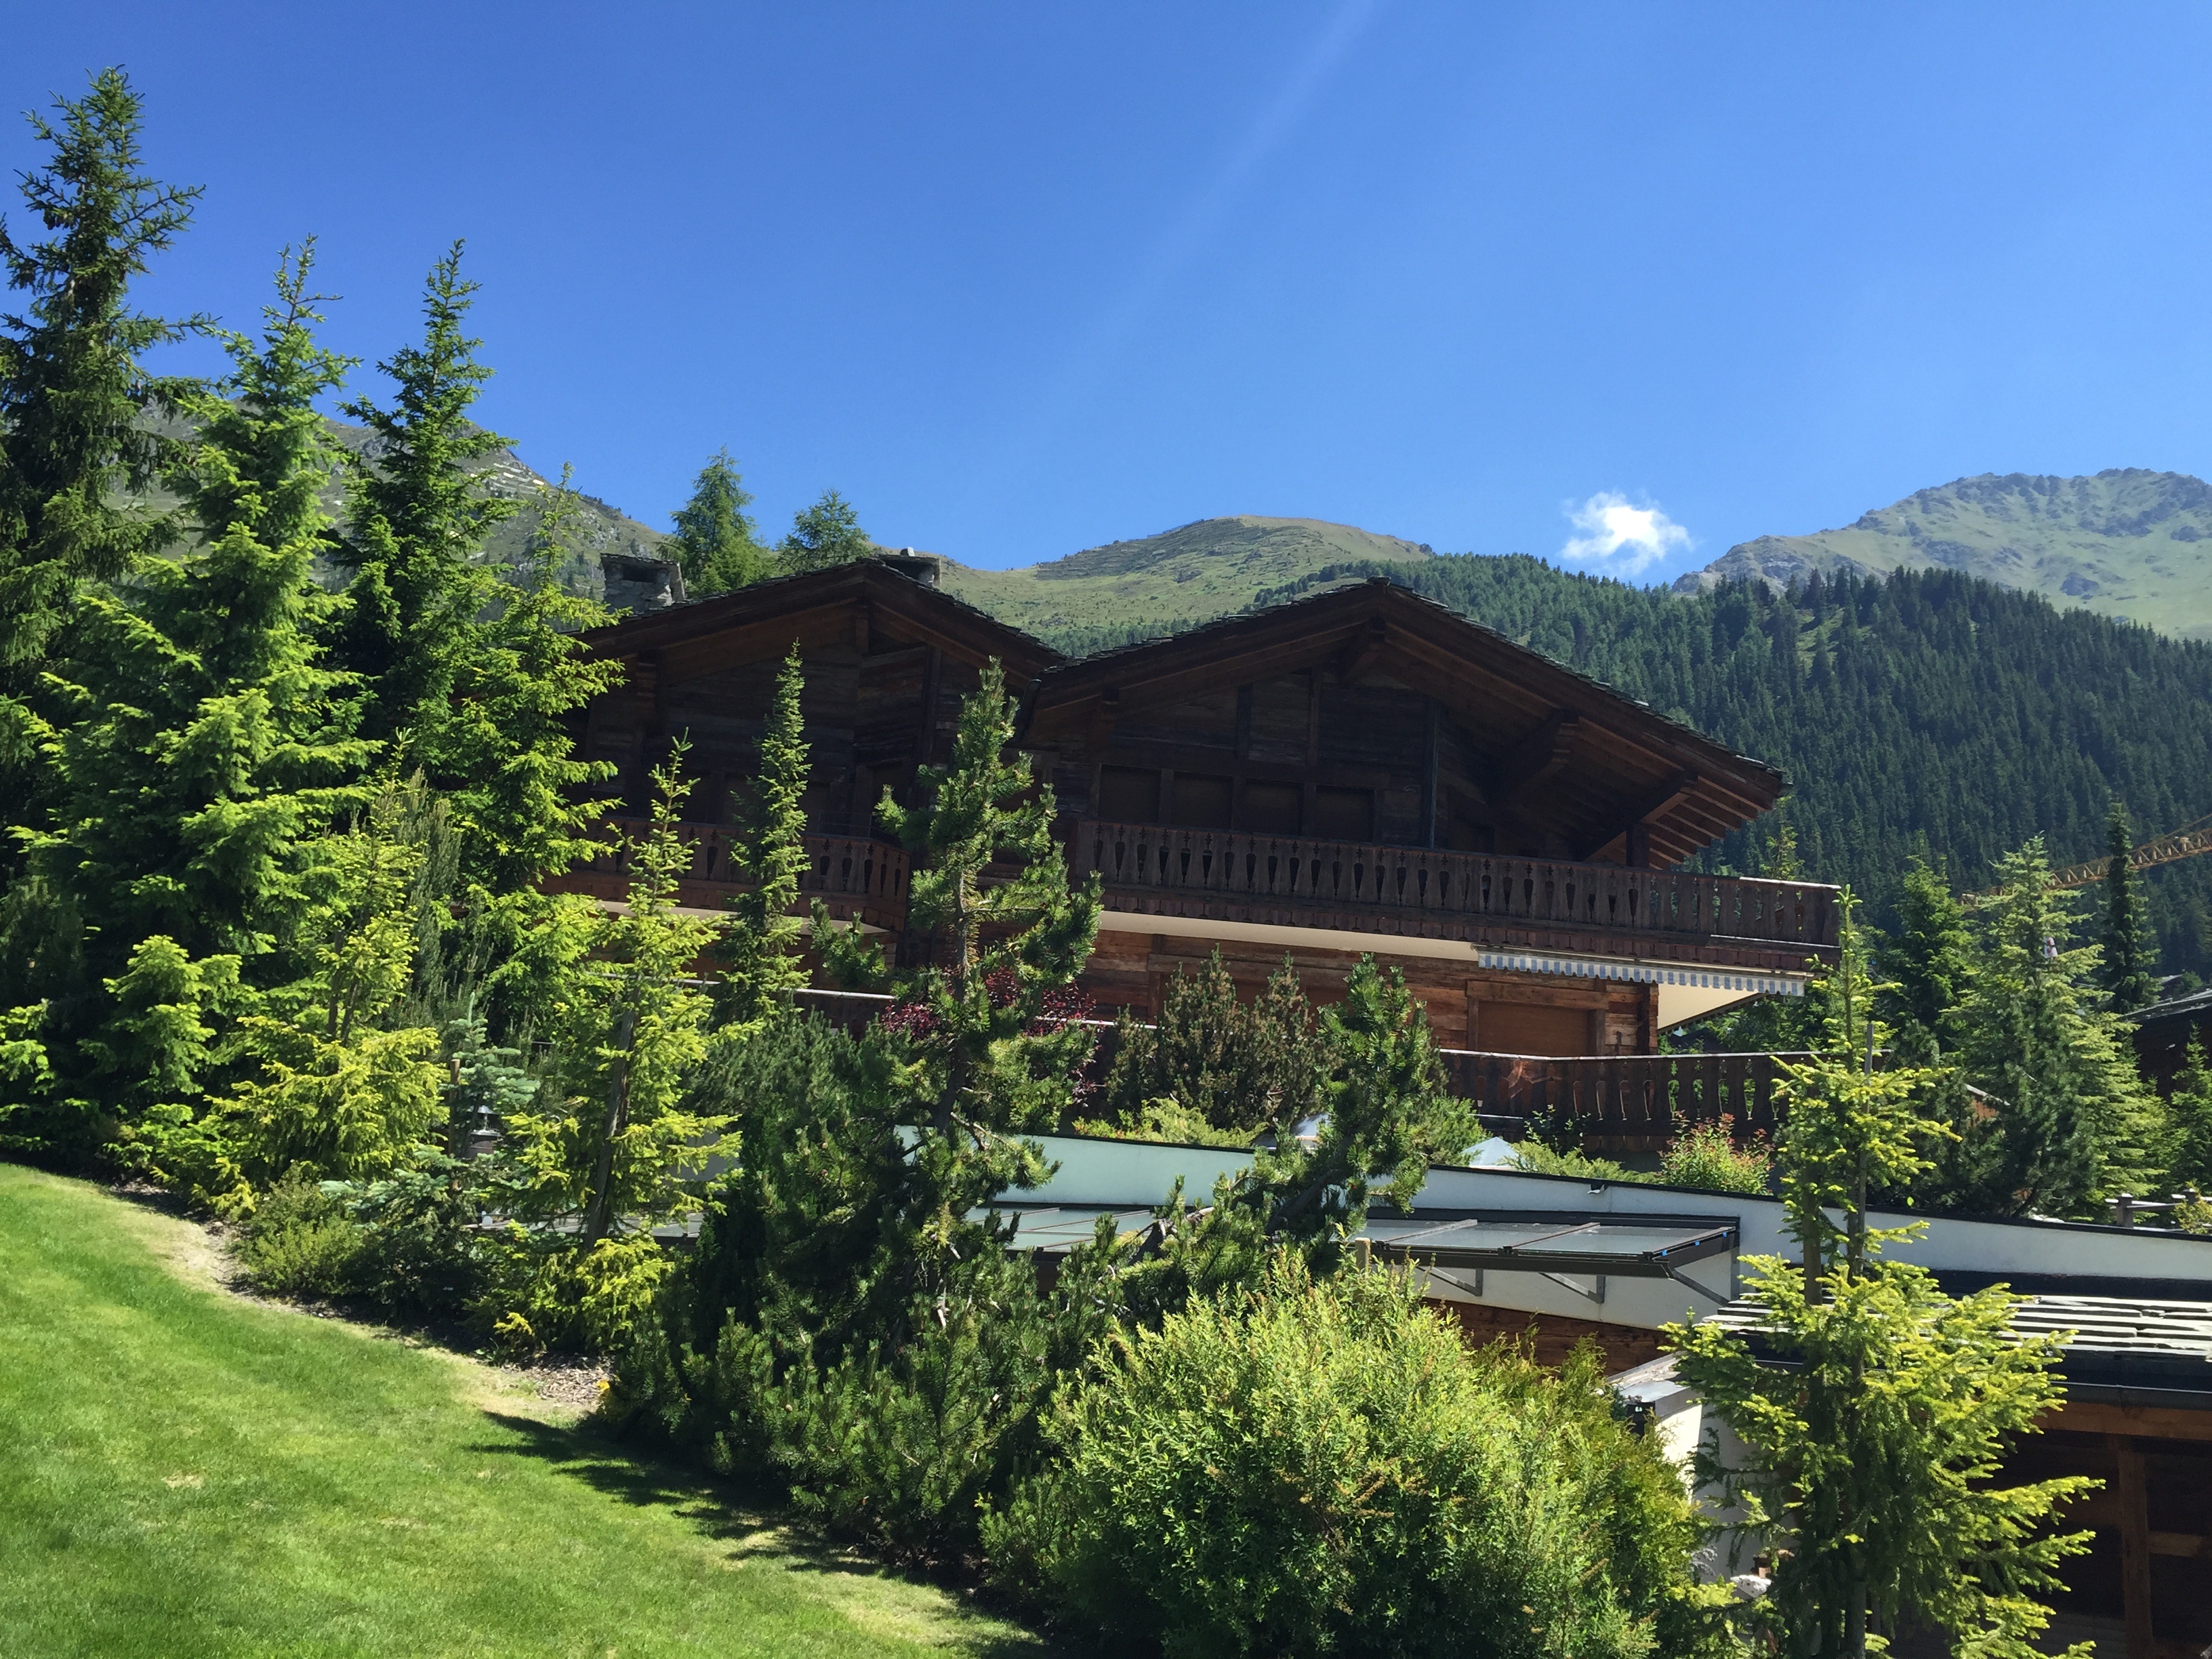
mountain, view, valley, mountain range, panorama, garden, resort, mountains, alps, switzerland, estate, chalet, verbier, mountainous landforms